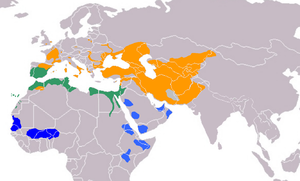
Triel
orange: Overvejende yngletrækfugl med overvintring i de blå, men delvist også i de grønne områder.